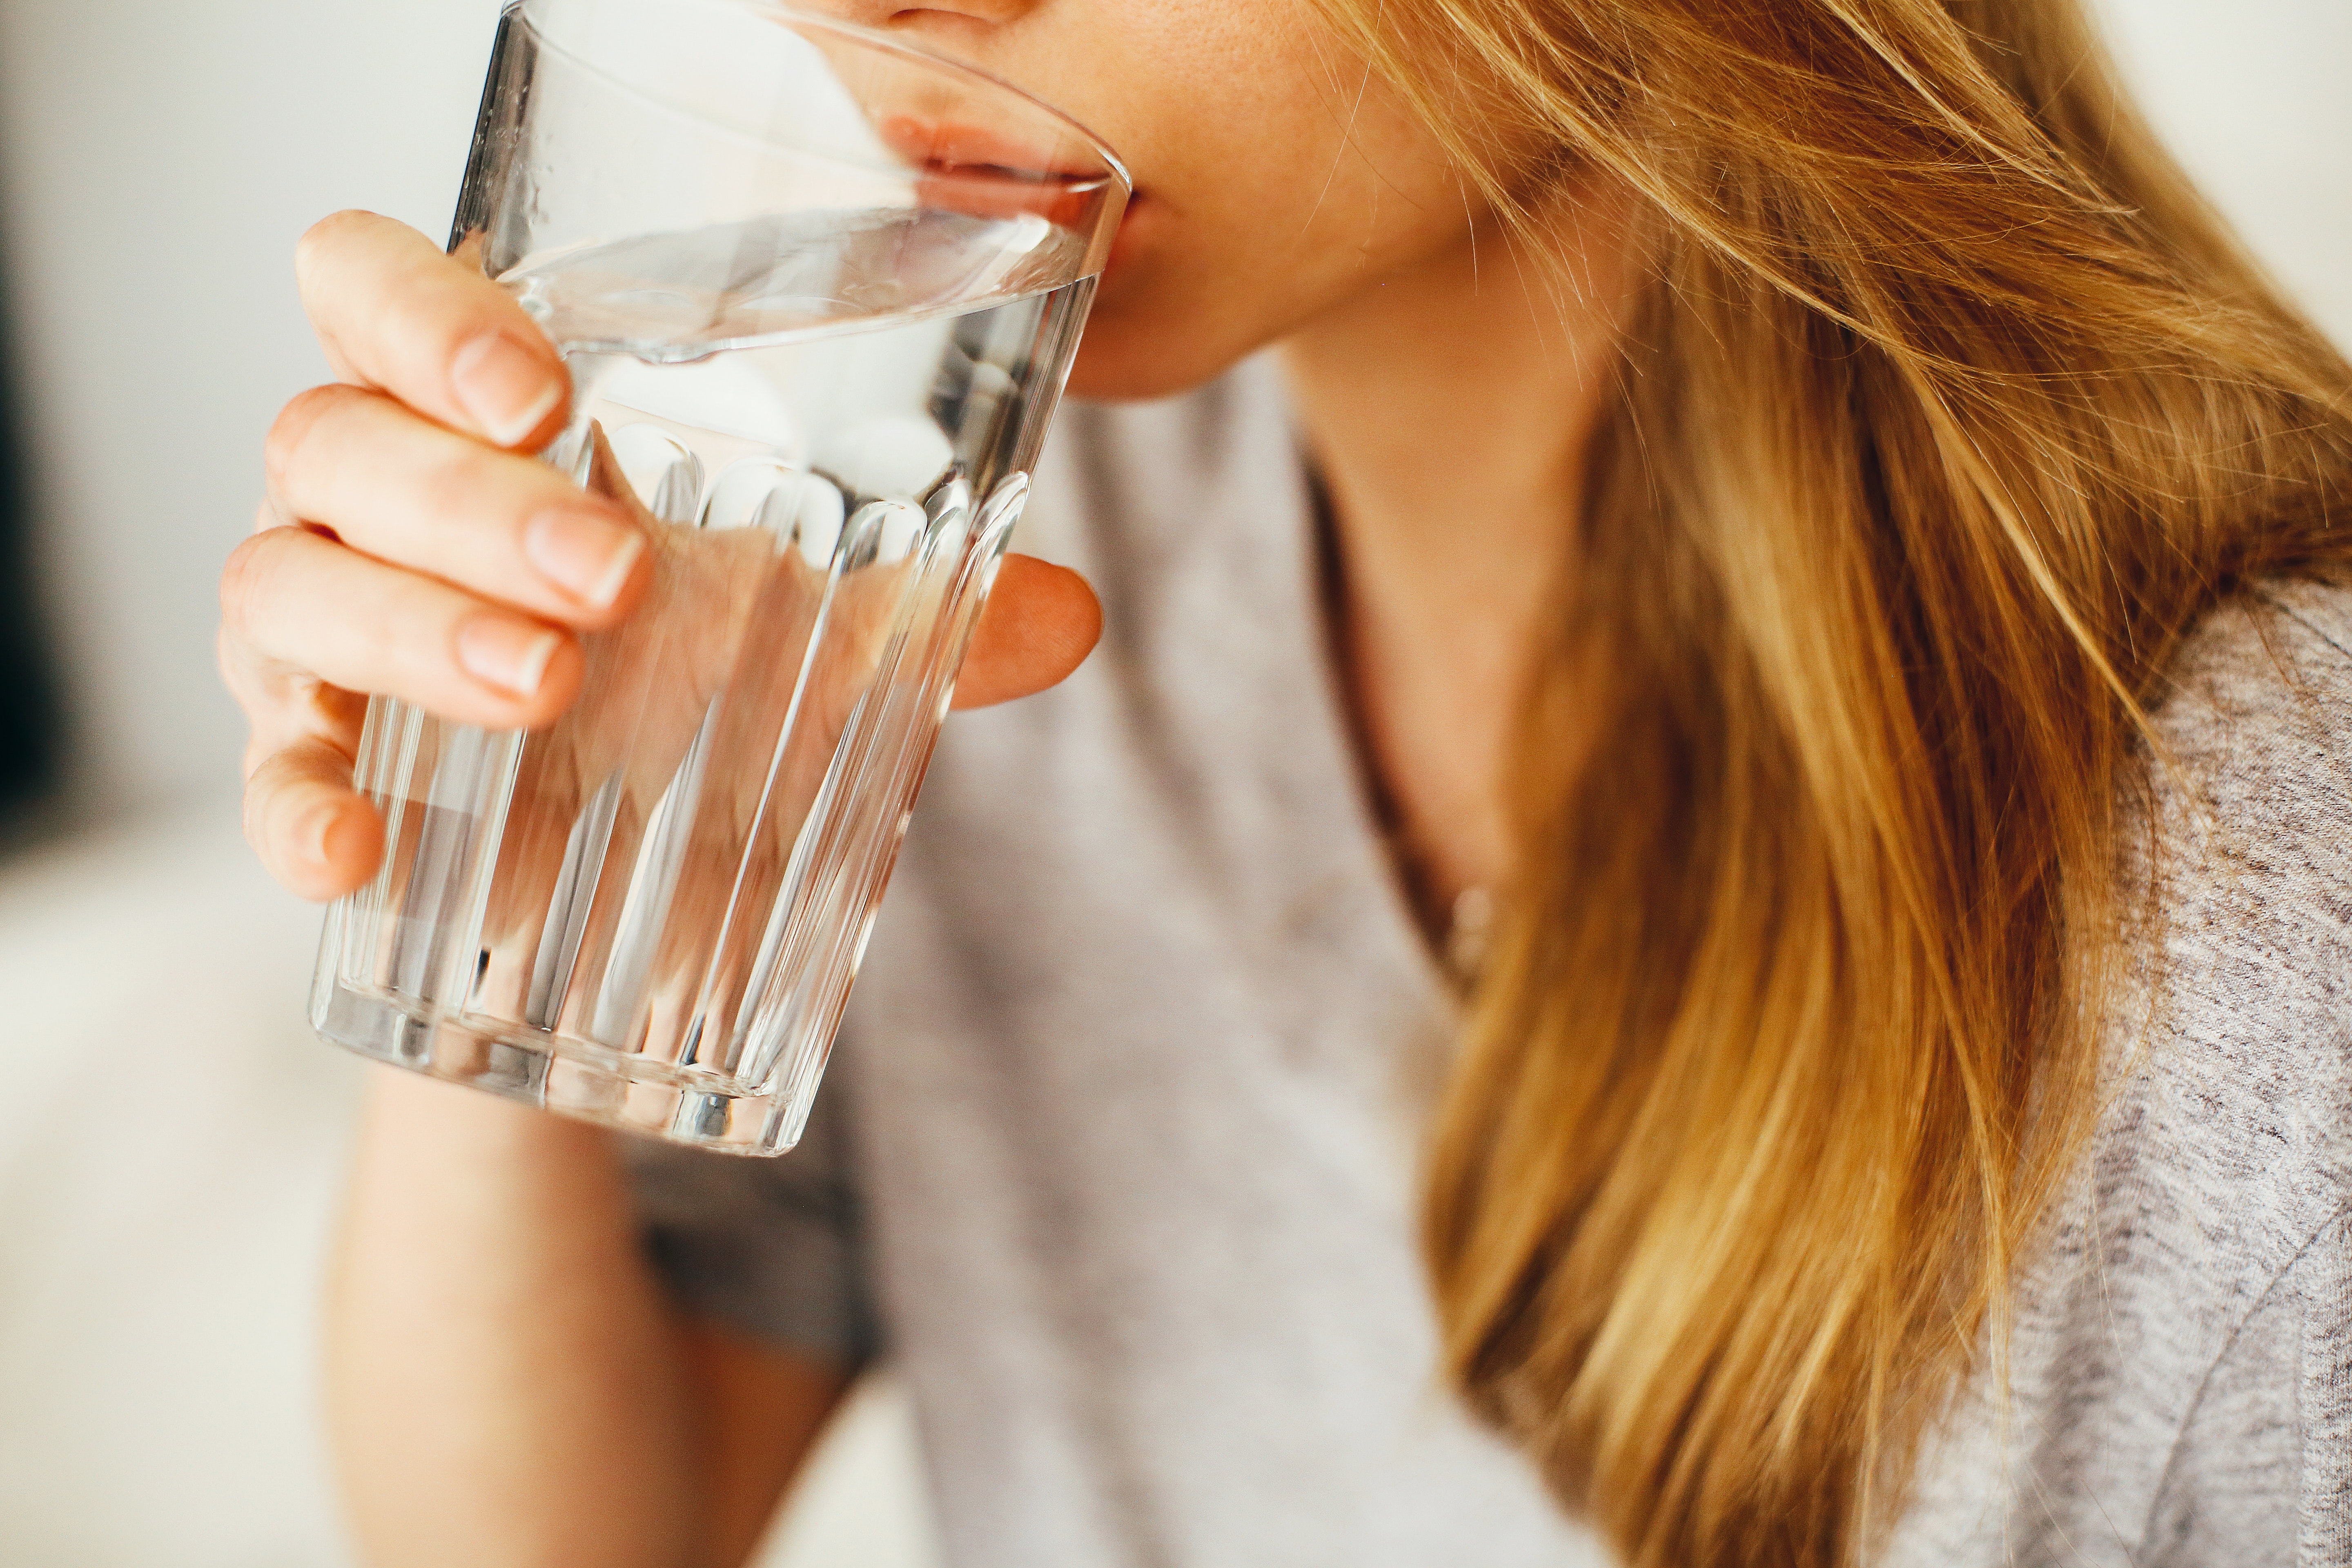
water, blond, beauty, drink, drinking, hand, lip, neck, alcohol, long hair, brown hair, food, drinkware, Food craving